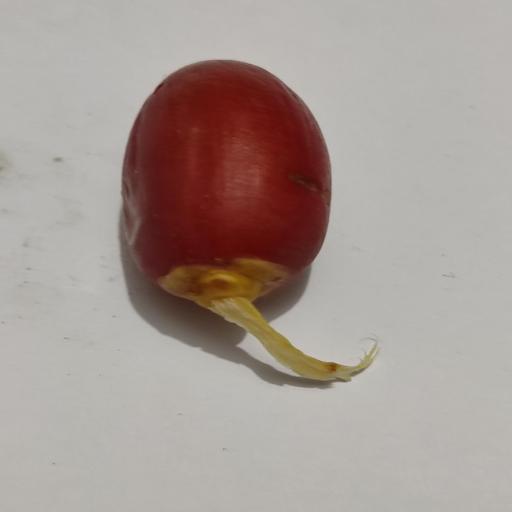
Crop type: Date Palm